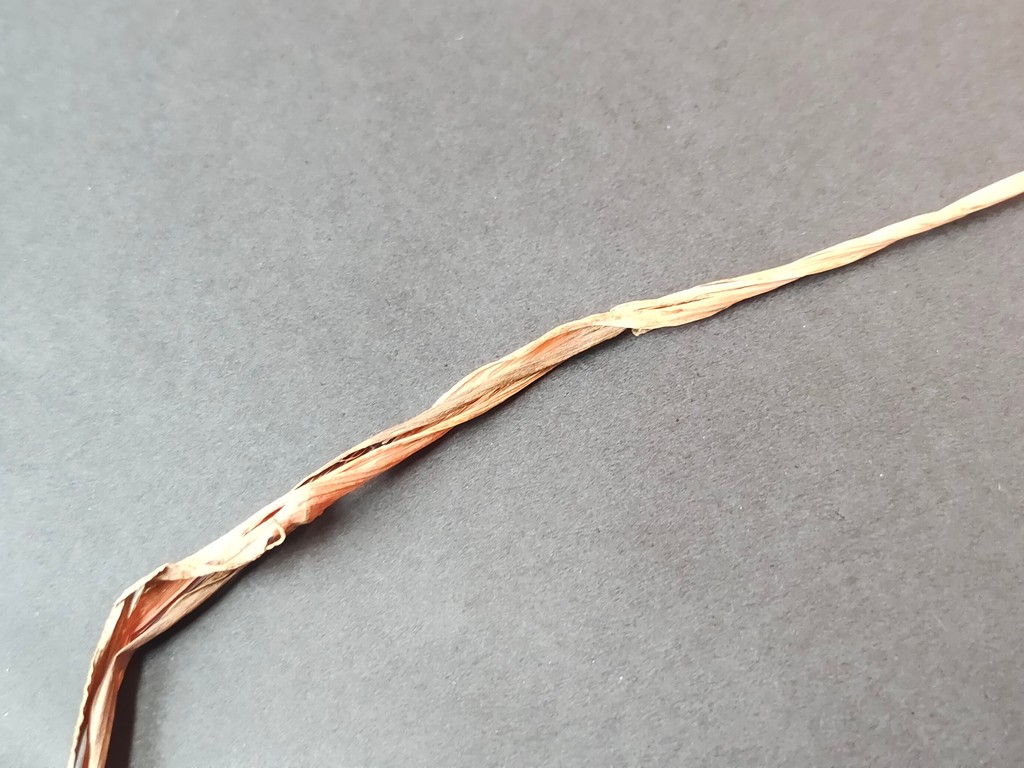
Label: Dried